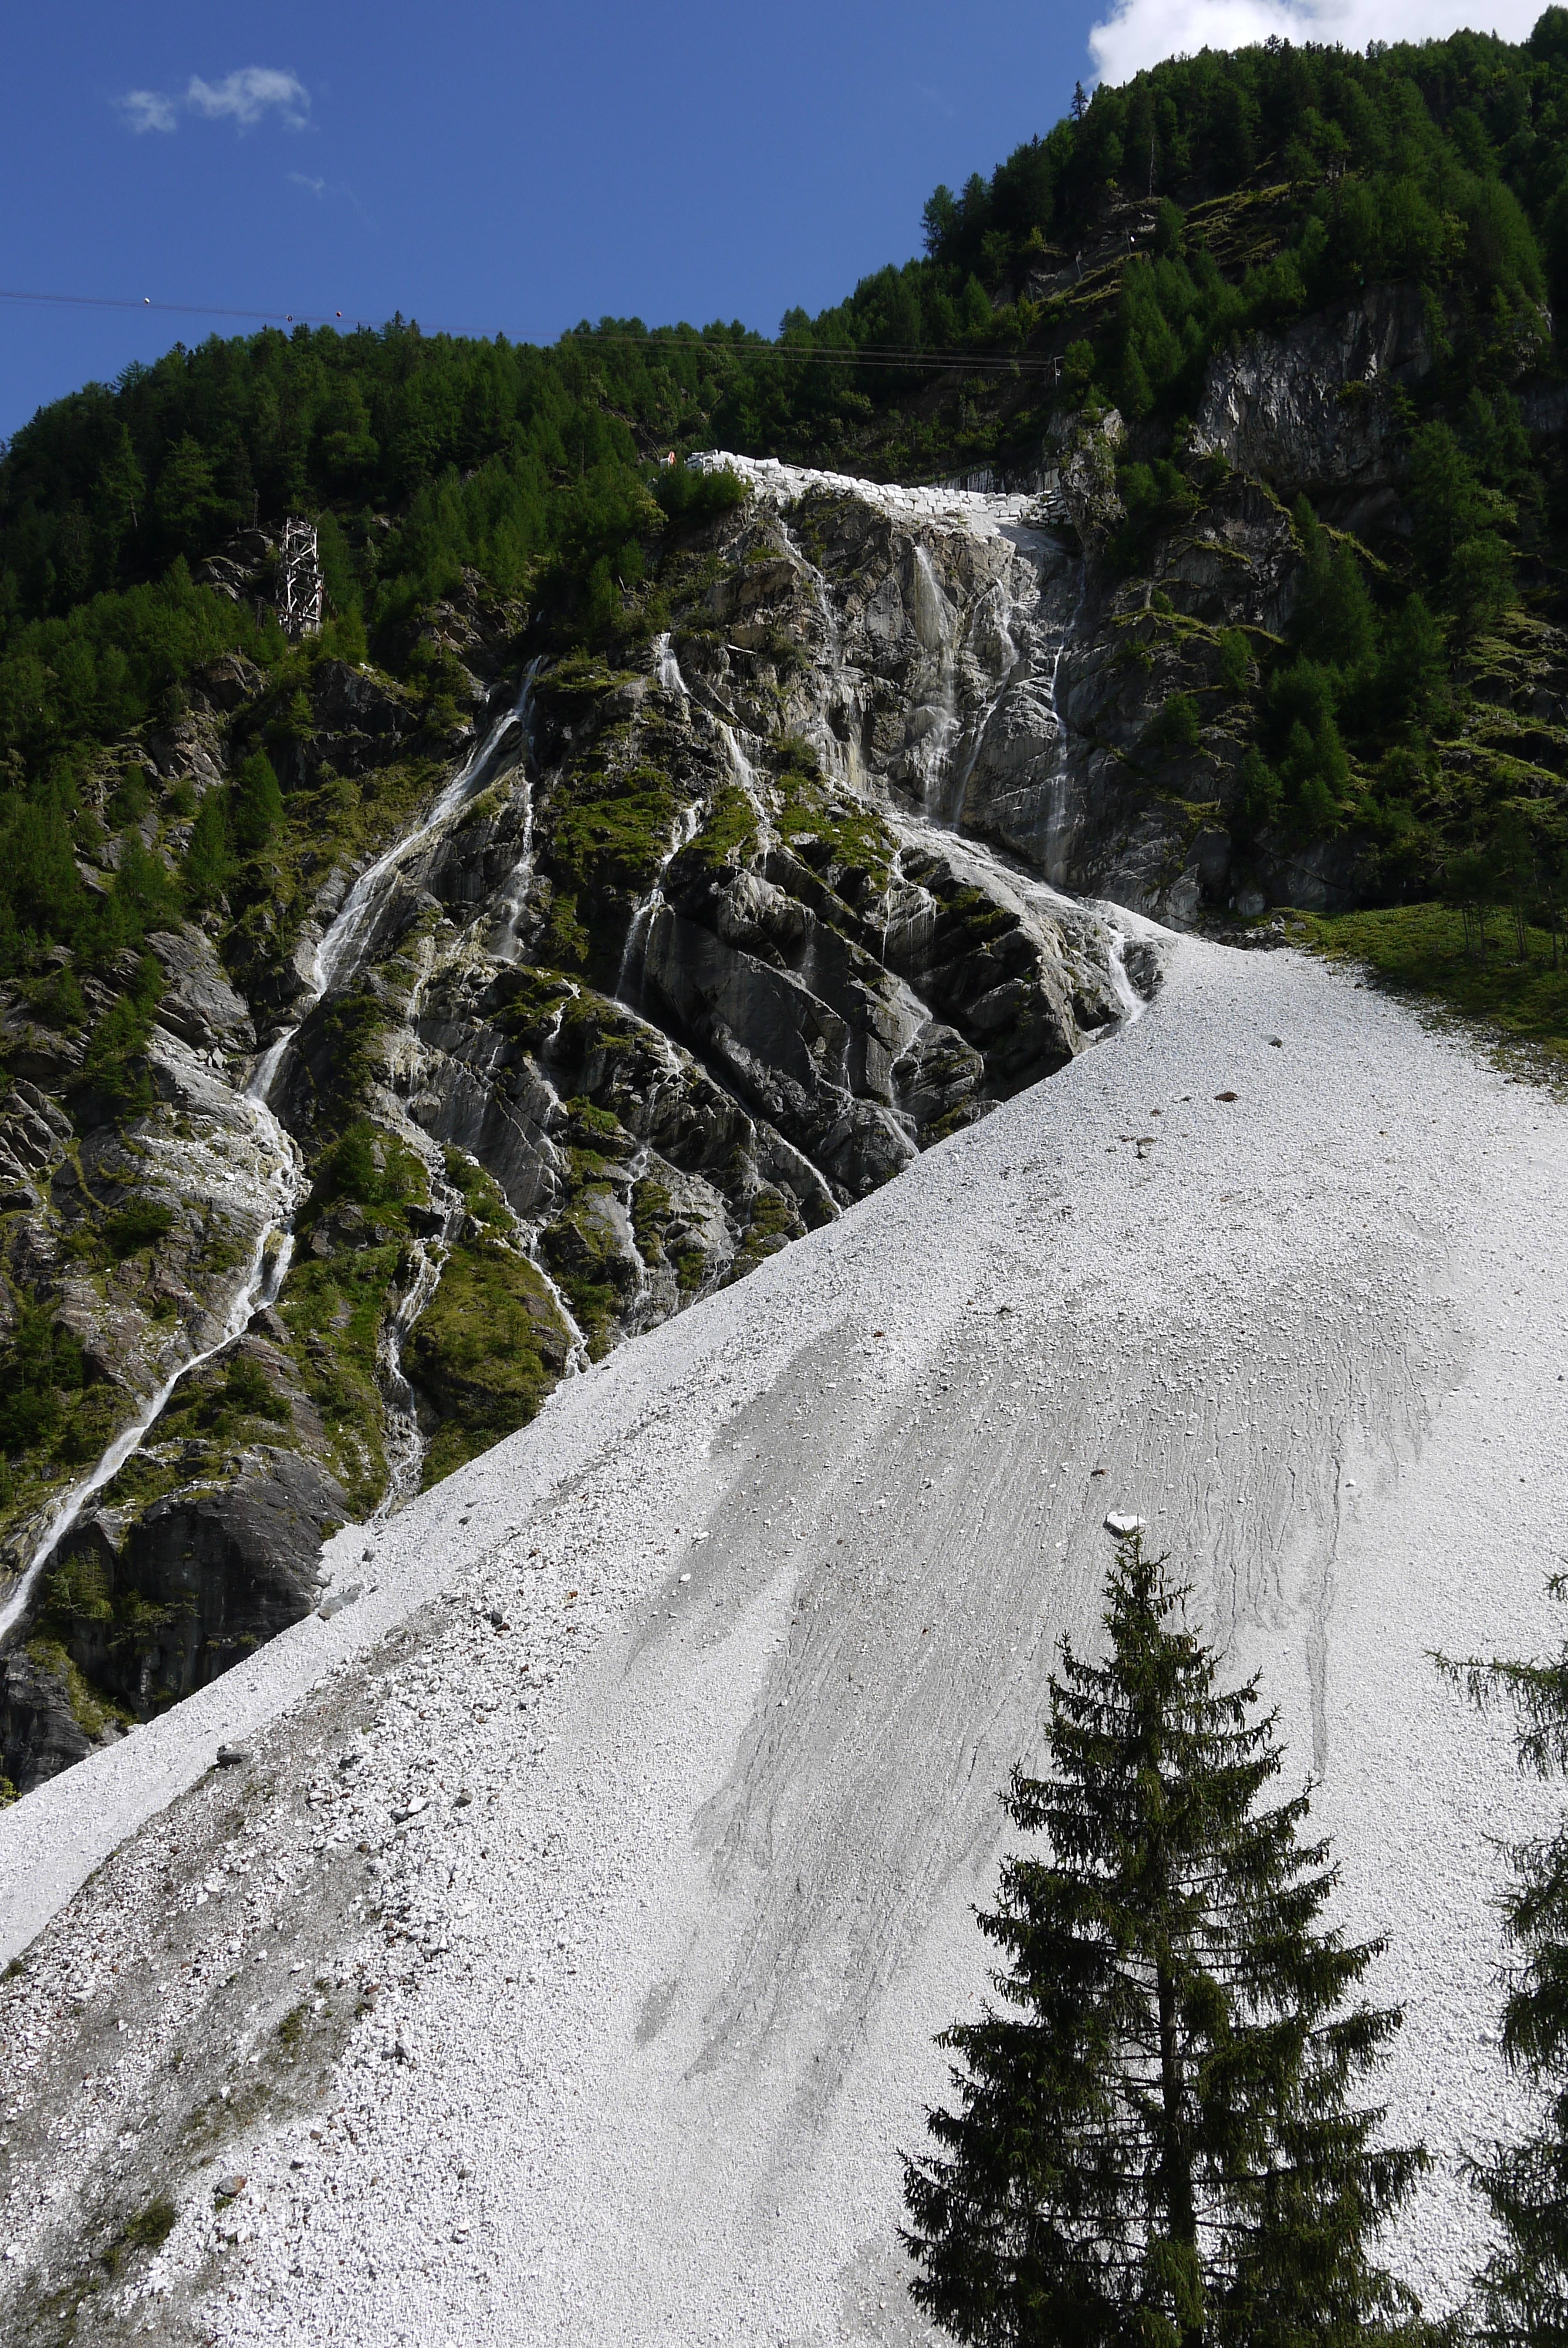
landscape, wilderness, walking, mountain, trail, adventure, valley, mountain range, cliff, terrain, ridge, geology, mountains, alps, scree, water feature, moraine, landform, mountain pass, bergwelt's dtirol, mountainous landforms, glacial landform, geological phenomenon